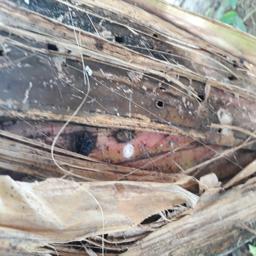
Label: BACTERIAL SOFT ROT